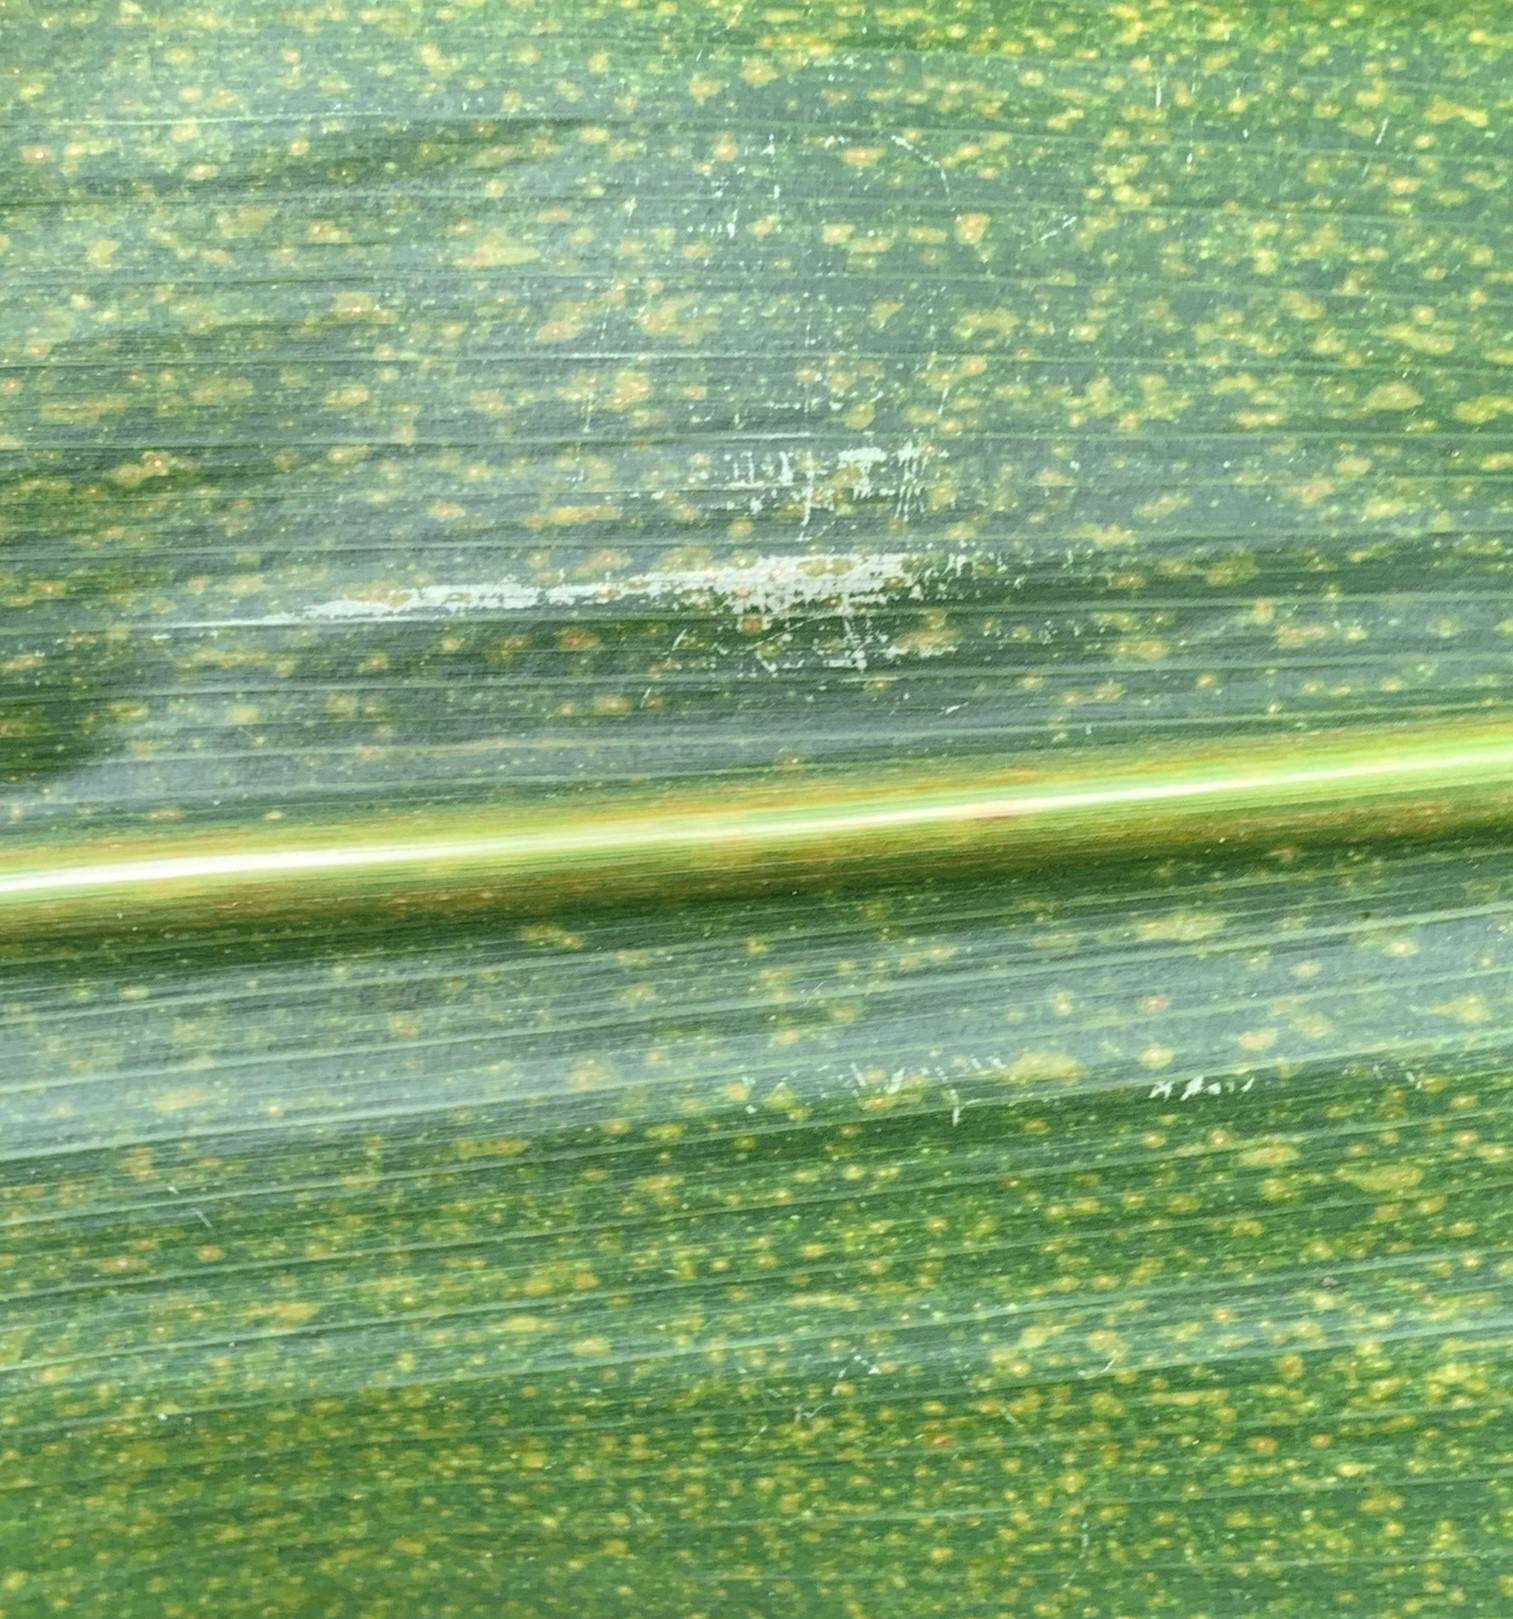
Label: MLN